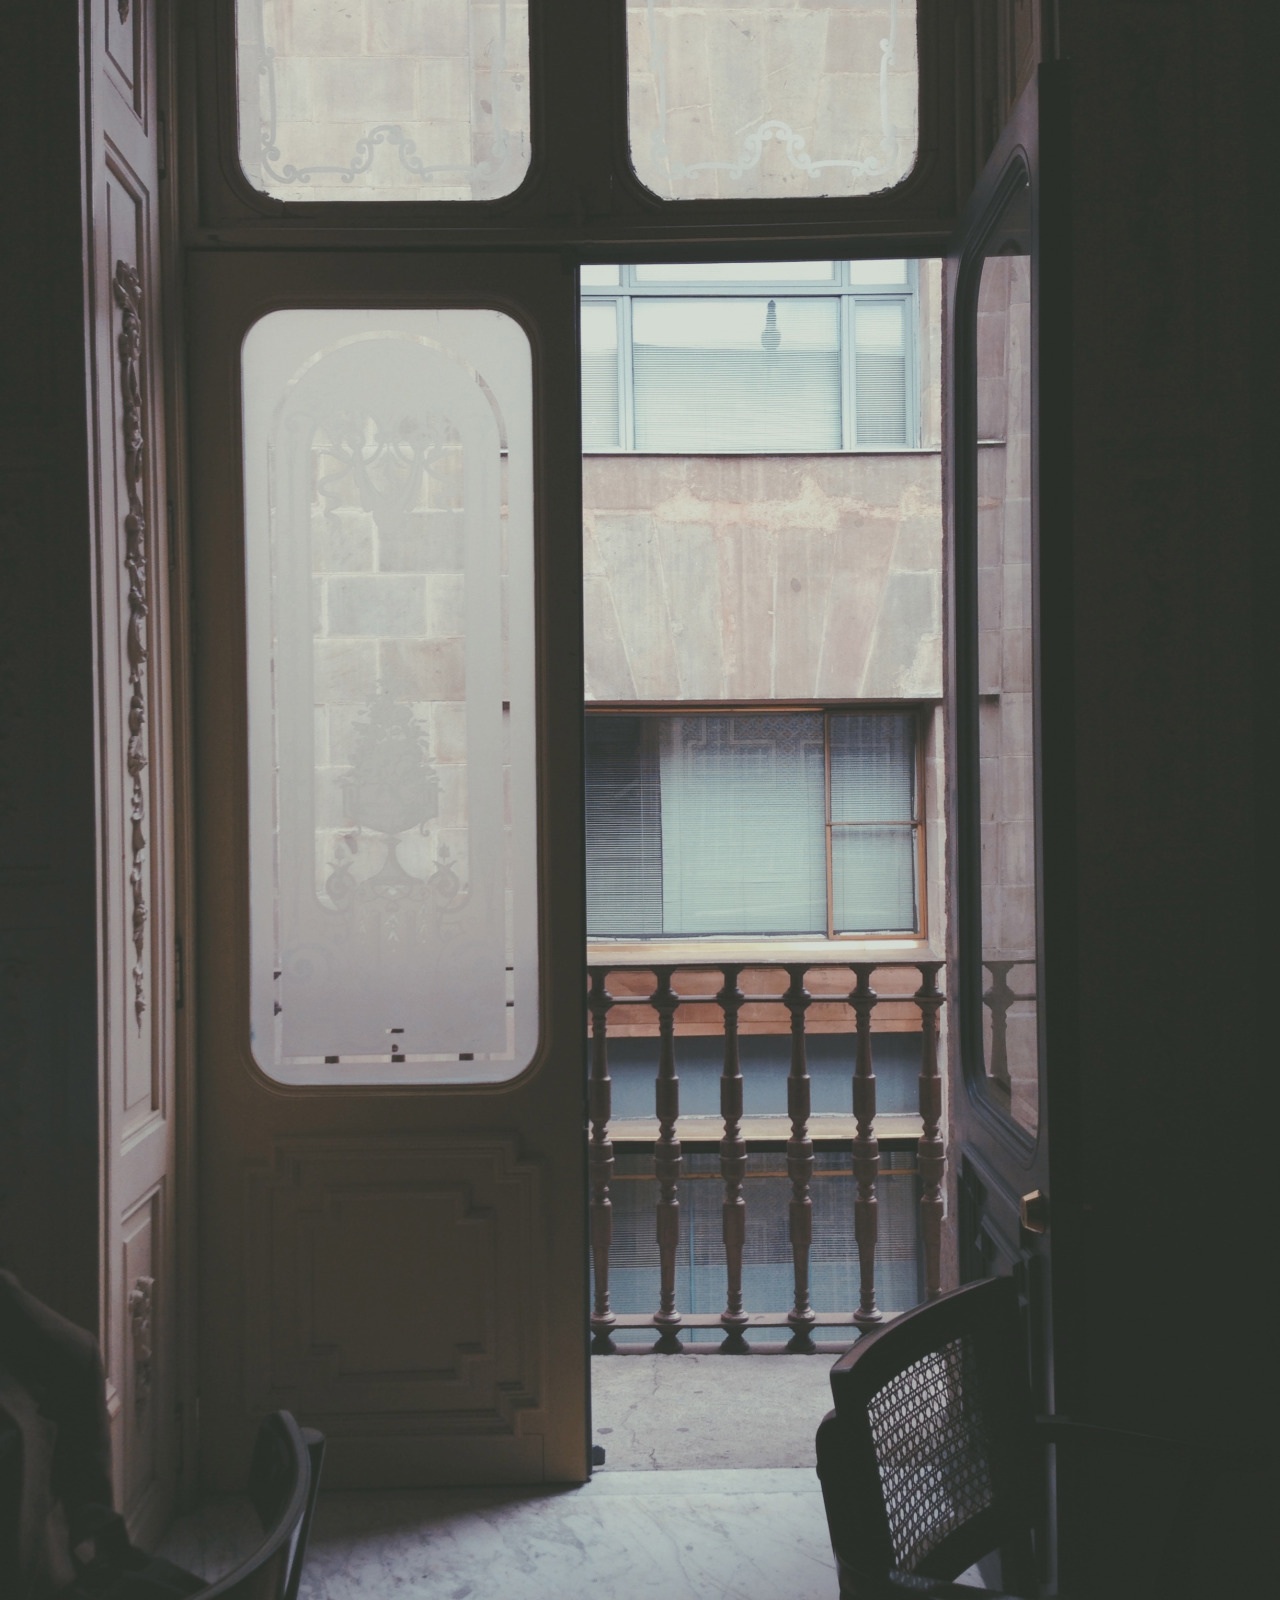
window, furniture, door, interior design, window covering